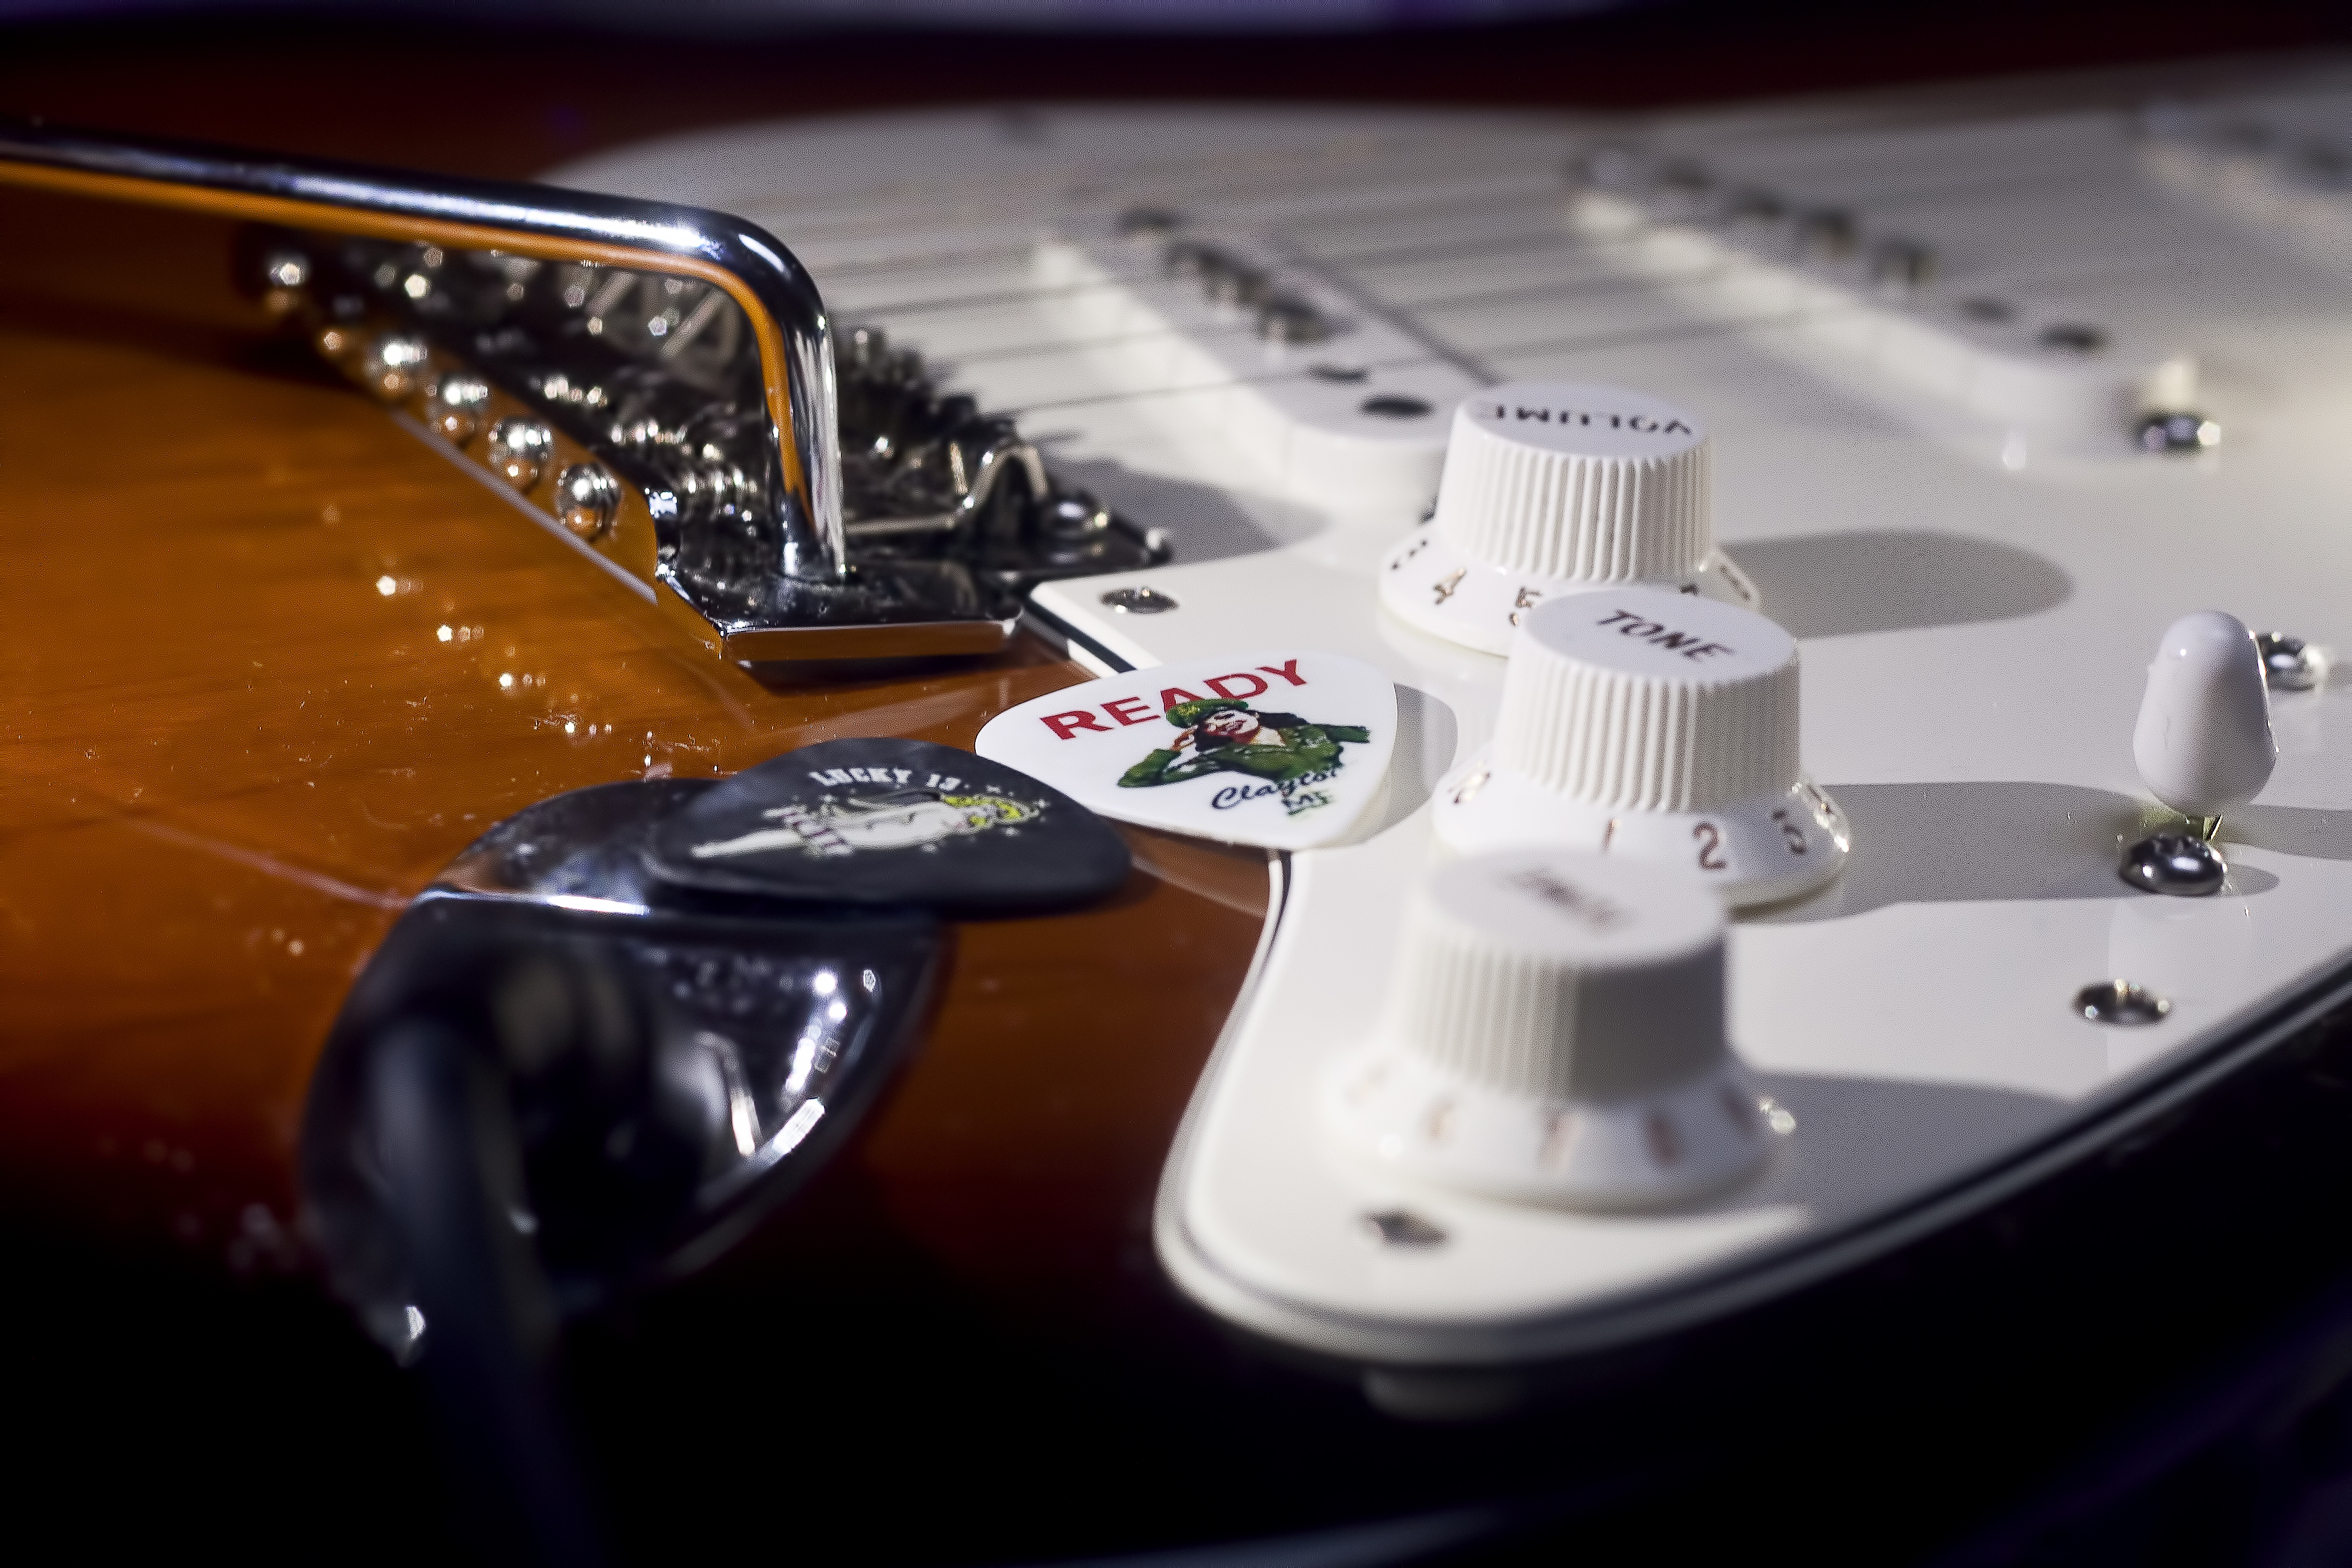
rock, music, guitar, vehicle, musical instrument, tone, controls, e guitar, configuration, string instrument, plucked string instruments